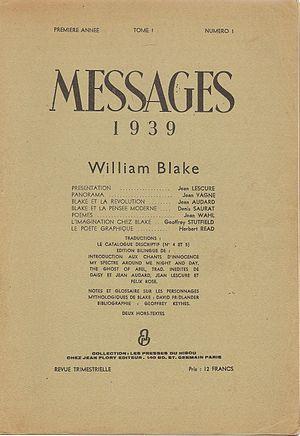
Messages, revue littéraire dirigée par Jean Lescure, 1er numéro 1939
Messages est une revue littéraire française. Cette publication fut, à partir de 1942, la principale revue de la « Résistance lyrique » préparée à Paris même durant l'Occupation. Dirigée de 1939 à 1946 par Jean Lescure, qui en a raconté en 1998 le parcours dans Poésie et Liberté, Histoire de Messages, elle publia les écrivains les plus importants de la littérature française du XXᵉ siècle.